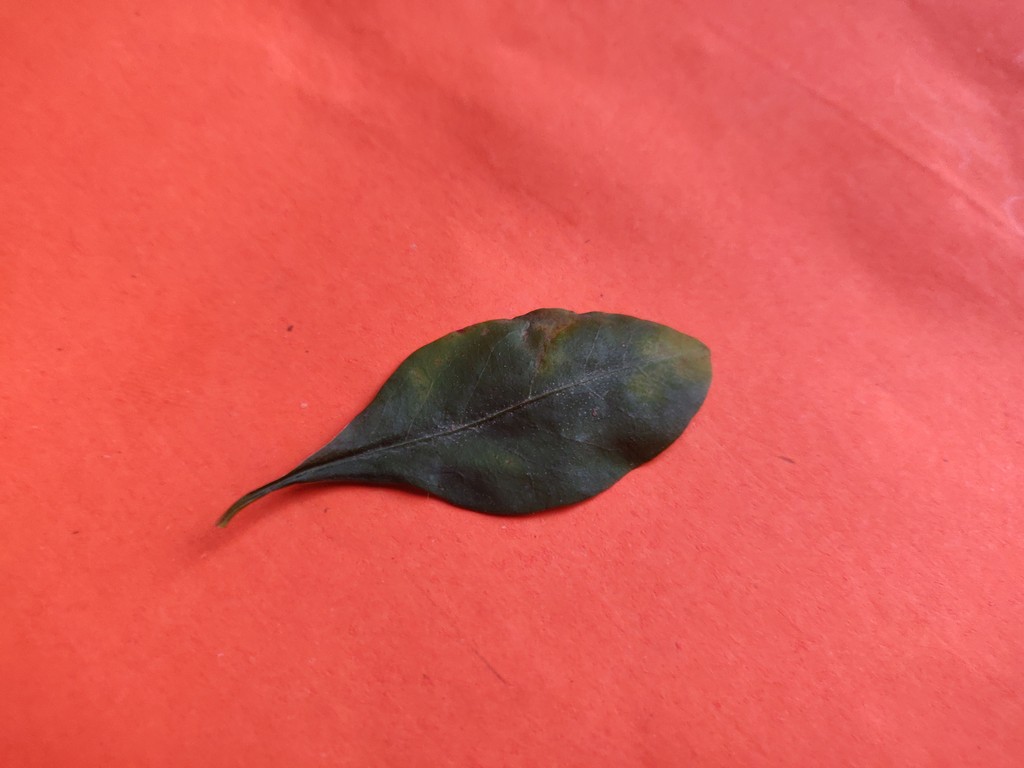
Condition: Unhealthy
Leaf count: single
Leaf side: front